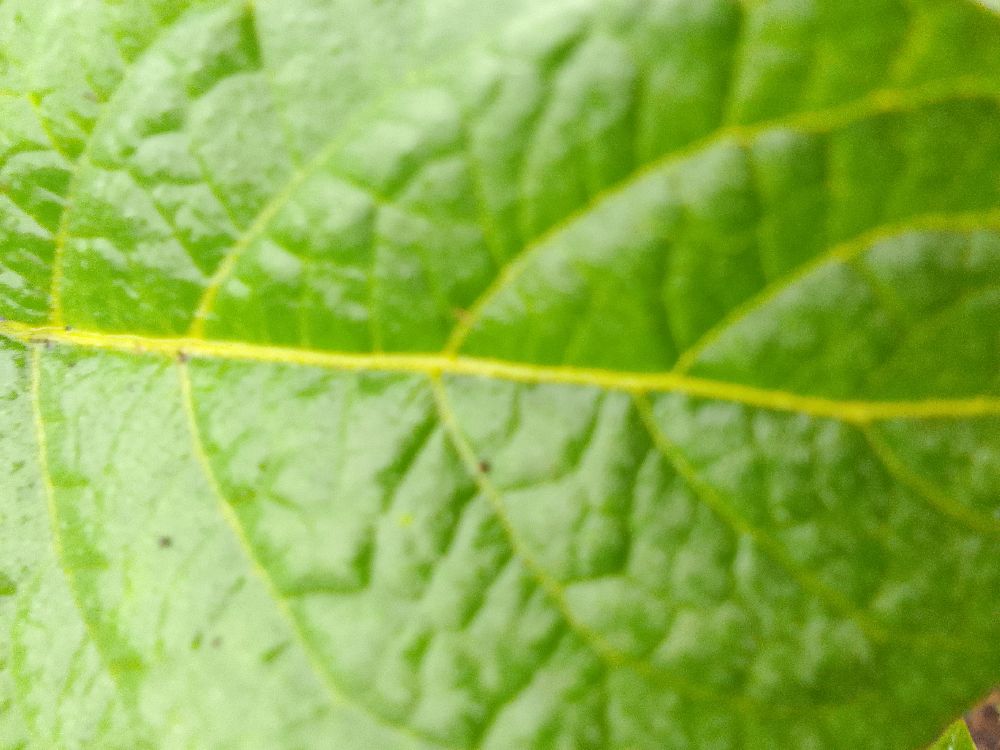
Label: Healthy